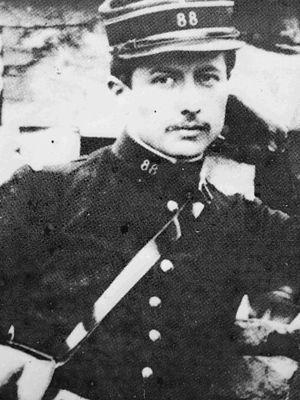
Alain-Fournier (1886-1914), lieutenant en 1913 aux manœuvres de Caylus.
Alain-Fournier, pseudonyme d'Henri-Alban Fournier, né le 3 octobre 1886 à La Chapelle-d'Angillon dans le Cher et mort au combat le 22 septembre 1914 à Saint-Remy-la-Calonne, est un écrivain français, dont la seule œuvre, restée célèbre, est Le Grand Meaulnes.